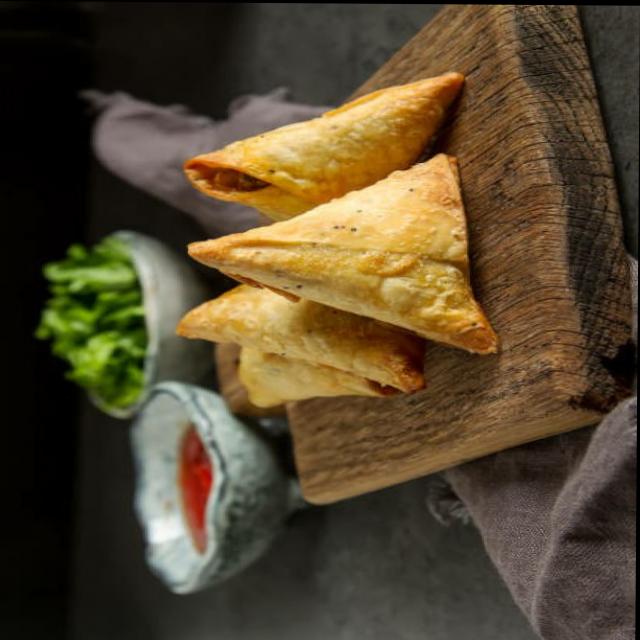
Dish: samosa